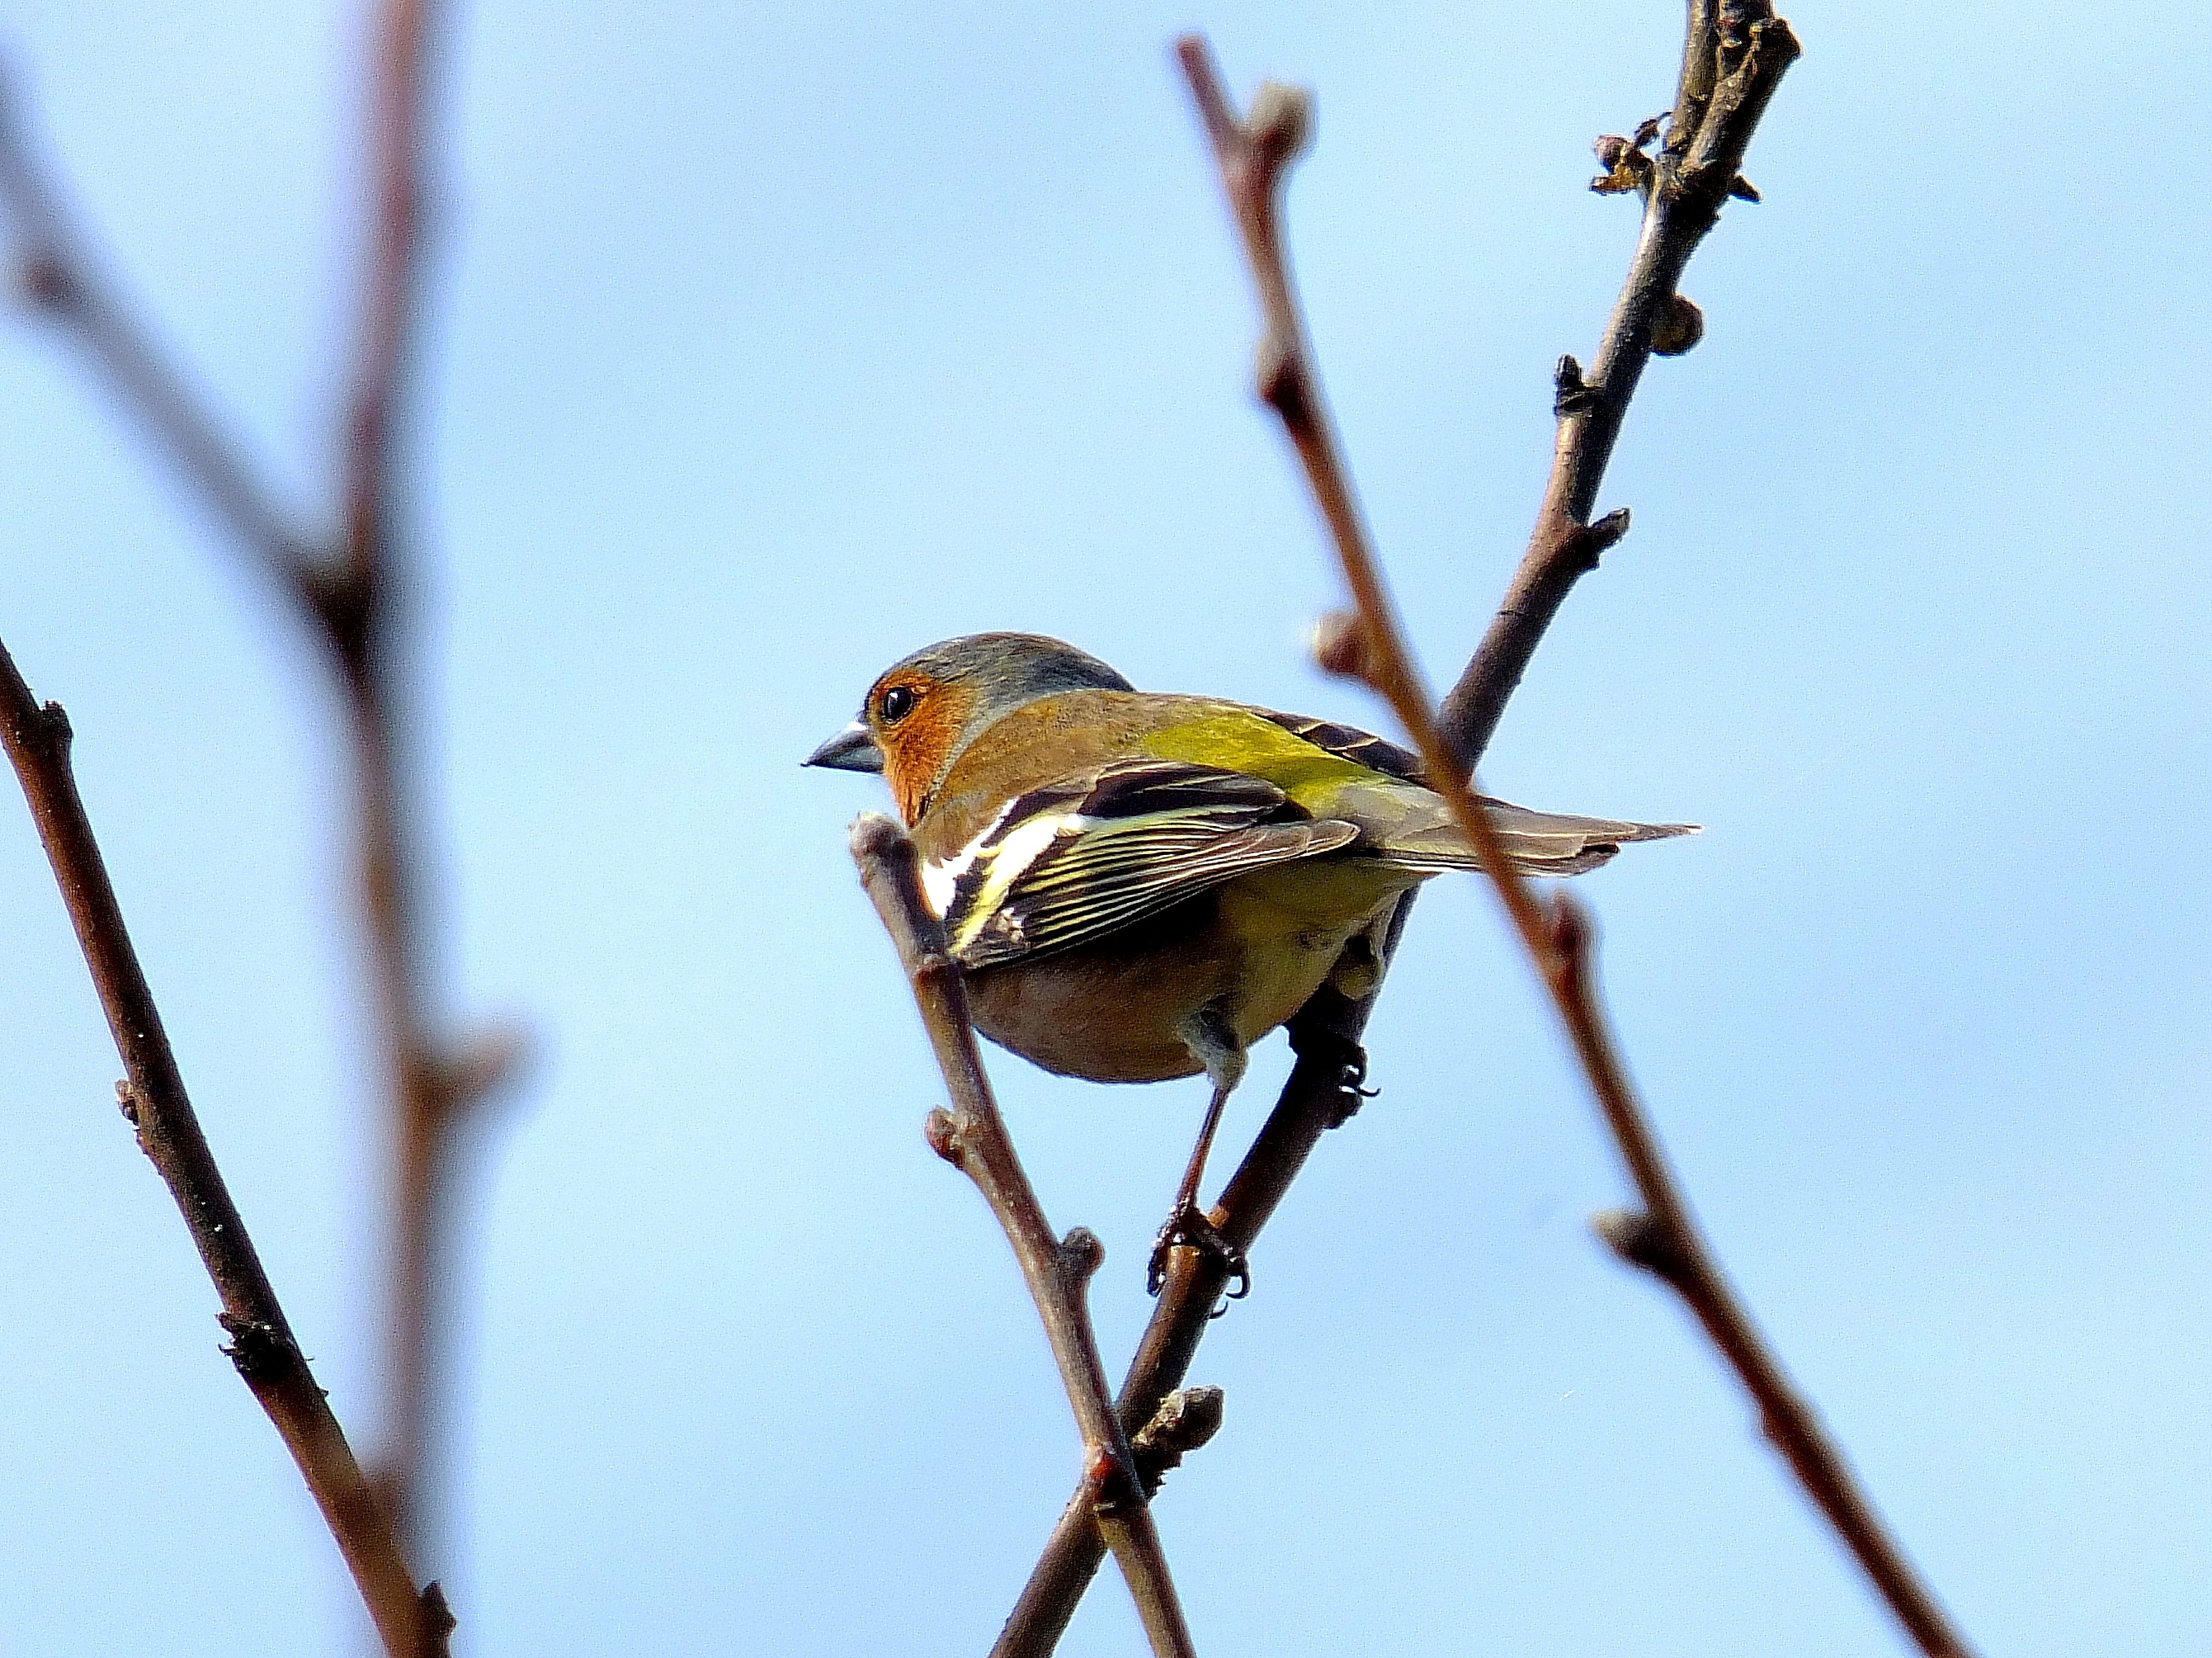
nature, branch, bird, flower, wildlife, beak, fauna, twig, animals, vertebrate, naturaleza, sparrow, finch, brambling, ggl1, gaby1, animales, fujifilmxs1, wren, old world flycatcher, perching bird